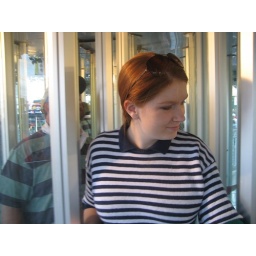
Ali in the house of mirrors - Bangor State Fair - August, 2009